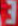
Number: 3